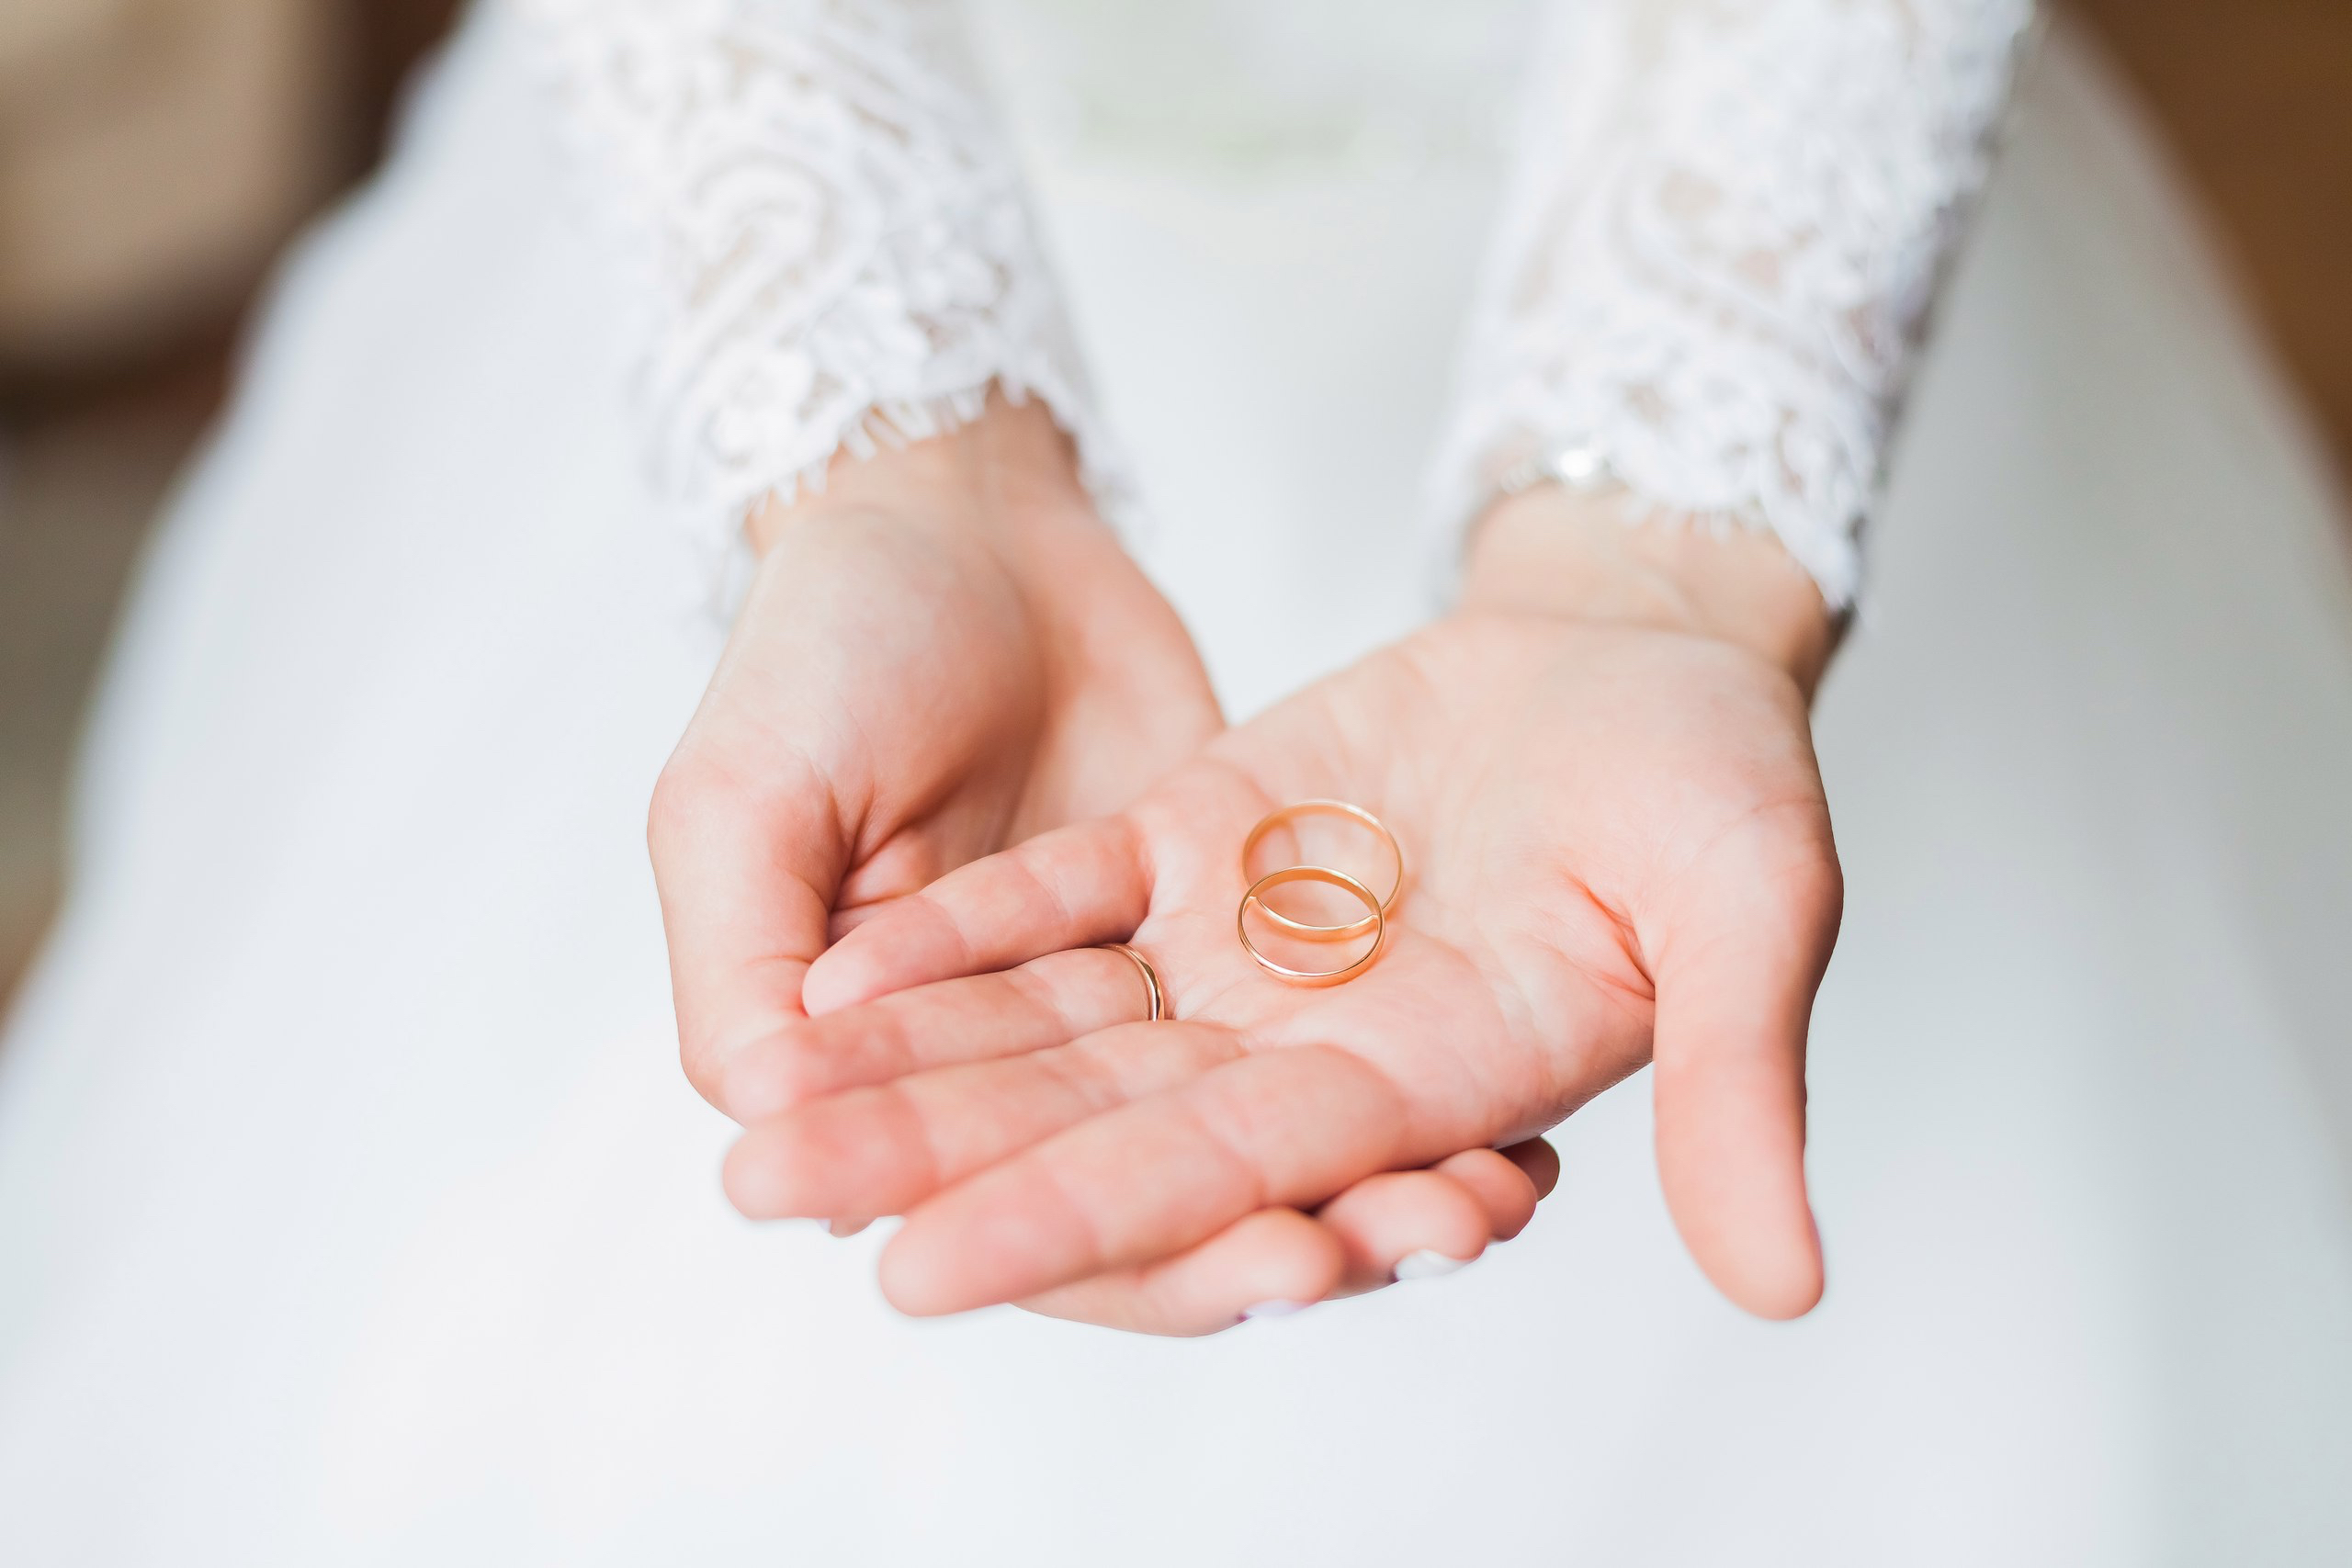
hand, finger, wedding, bride, married, marriage, holding hands, wedding ring, close up, ceremony, bridal